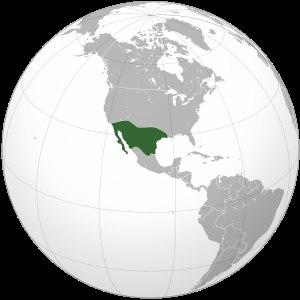
L’Aridamérique ou Aridoamérique est le nom donné à la vaste zone culturelle et écologique qui, s'étend au nord-ouest de la Mésoamérique et qui se distinguait de cette dernière par son climat très aride.